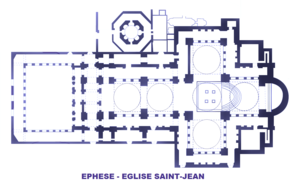
Ephèse, église Saint-Jean (image Commons modifiée)
L'architecture paléochrétienne désigne la plus ancienne période de l'architecture chrétienne, qui s'est développée dans l'Empire romain dans l'Antiquité tardive.